Epitaph on the tomb of Basil II

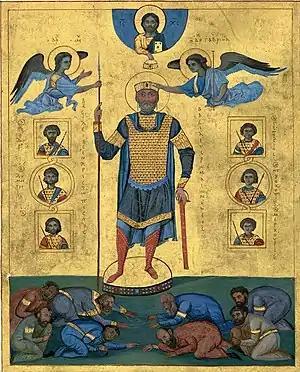
Emperor Basil II receiving the submission of his vanquished foes.

The long reign of the Byzantine Emperor Basil II (976–1025) saw continuous warfare in both East (against the Arabs) and West (against the Bulgarians). A true soldier-emperor, Basil led most of these campaigns himself, something reflected in his epitaph. His complete subjugation of the Bulgarian state earned him the epithet "Bulgar-Slayer" by later generations. Initially, he was to be buried in the last sarcophagus available in the rotunda of Constantine I in the Church of the Holy Apostles in Constantinople. However, Basil later asked his brother and successor Constantine VIII to be buried in the Church of St. John the Theologian (i.e. the Evangelist), at the Hebdomon, a suburb outside the walls of Constantinople which traditionally served as a major army encampment and parade ground. The epitaph on this tomb celebrated Basil's campaigns and victories. The text survives in a number of variants, and its authorship and date are unclear. It is attributed by a 14th-century manuscript to Michael Psellos.